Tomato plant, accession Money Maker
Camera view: tilt-top (135 deg); turntable rotation: 150 degrees
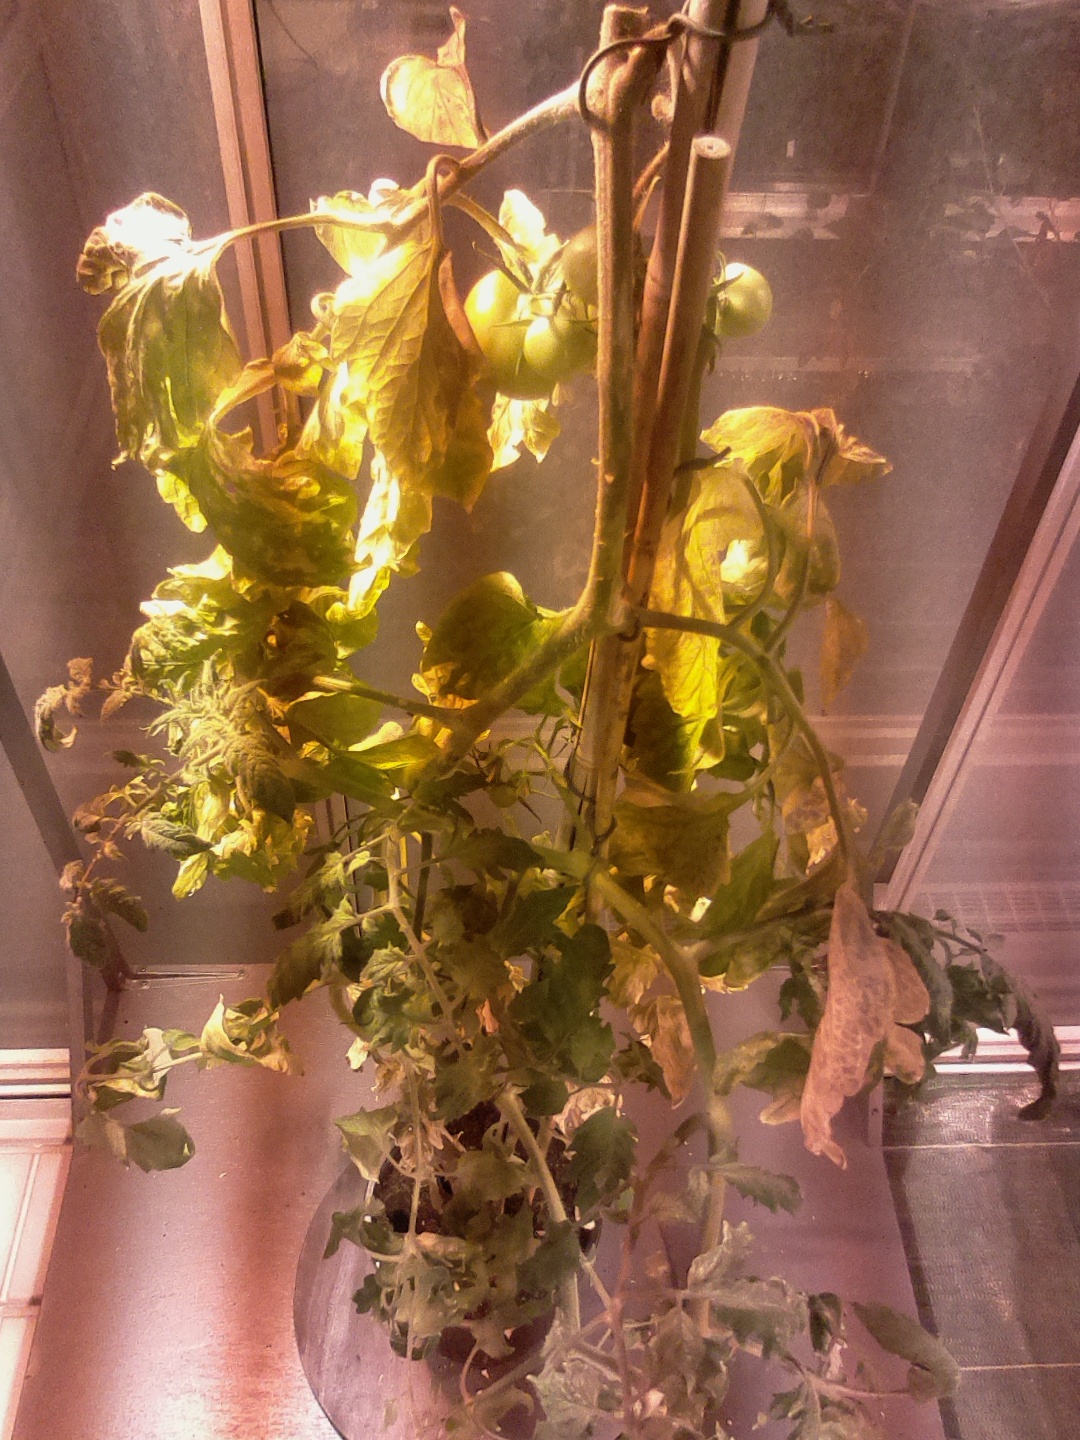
BBCH growth stage 79: 90% -100% of final fruit size